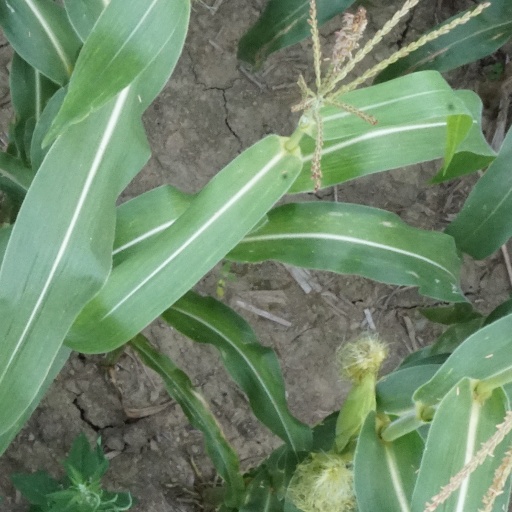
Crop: maize; corn